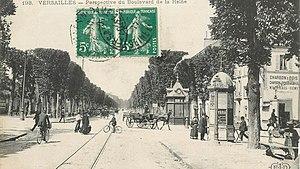
Carte postale du début du XXe siècle avec en photo le boulevard de la Reine à Versailles.
Le boulevard de la Reine est une voie de circulation de Versailles en France.